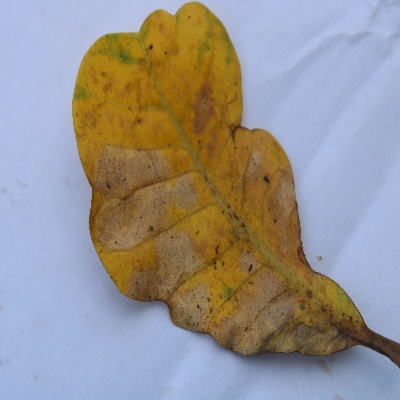
Crop: Cashew
Condition: anthracnose